Ioannis Boubaras

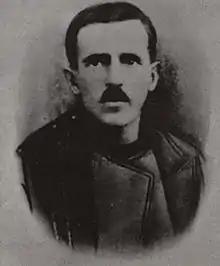
A photograph of Ioannis Boubaras

Ioannis Boubaras was a Greek chieftain of the Macedonian Struggle from Vlasti, West Macedonia, then in the Ottoman Empire.